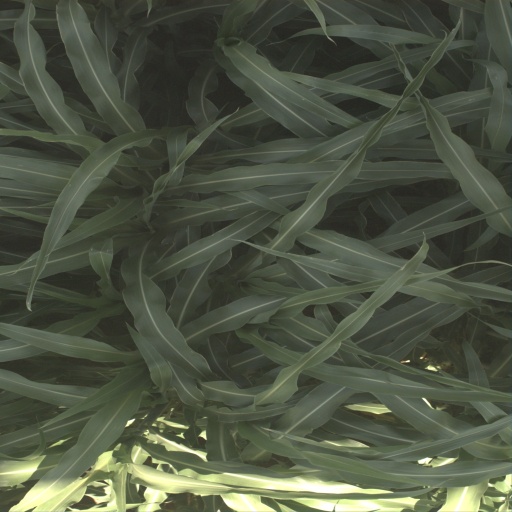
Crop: sorghum